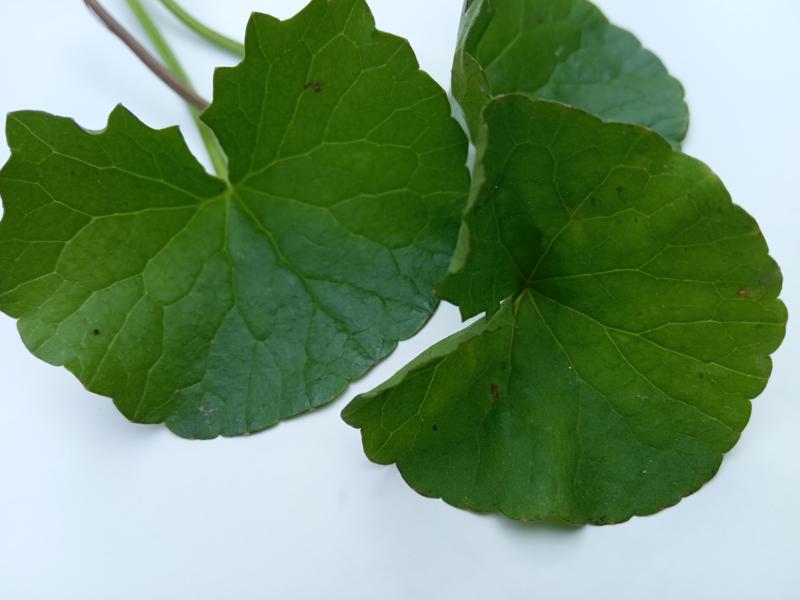
Weed species: Centella asiatica